Altos de Nsork National Park

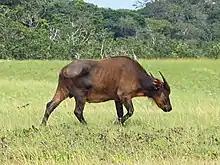
African forest buffalo

This park is home to many of the wild animals characteristic of the surrounding Gabonese forests, such as common chimpanzees, gorillas, black colobus, mandrills, forest buffaloes and red river hogs. African elephants are present. It has been designated an Important Bird Area (IBA) by BirdLife International because it supports significant populations of many bird species.